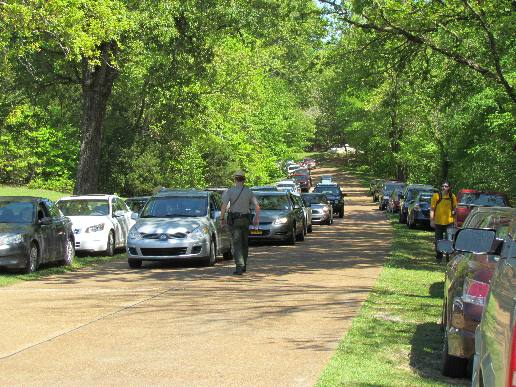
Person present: Yes